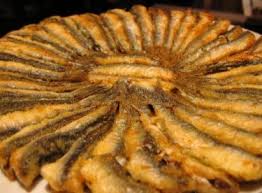
Yemek: hamsi